Michael J. Meade

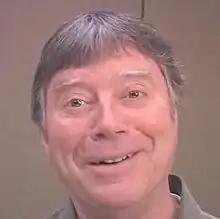
Meade in 2004

Michael J. Meade (born January 16, 1944) is an American author, mythologist, storyteller, and was a figure in the Men's Movement of the 1980s. Having distanced himself from the Men's Movement, he continues to publish and teach to a broader audience.